FIFA 06

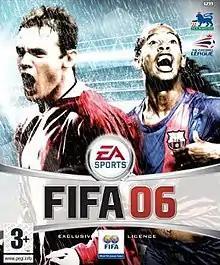
British and Irish cover art with Manchester United's Wayne Rooney (left) and Barcelona's Ronaldinho

FIFA 06, known as FIFA Soccer 06 in North America, is a football simulation video game developed by EA Canada and published by Electronic Arts under the EA Sports label. It was released in the United States on 4 October 2005 for the PlayStation 2, Xbox, GameCube, Microsoft Windows, and Nintendo DS. It was later released for PlayStation Portable, Game Boy Advance and mobile phones.